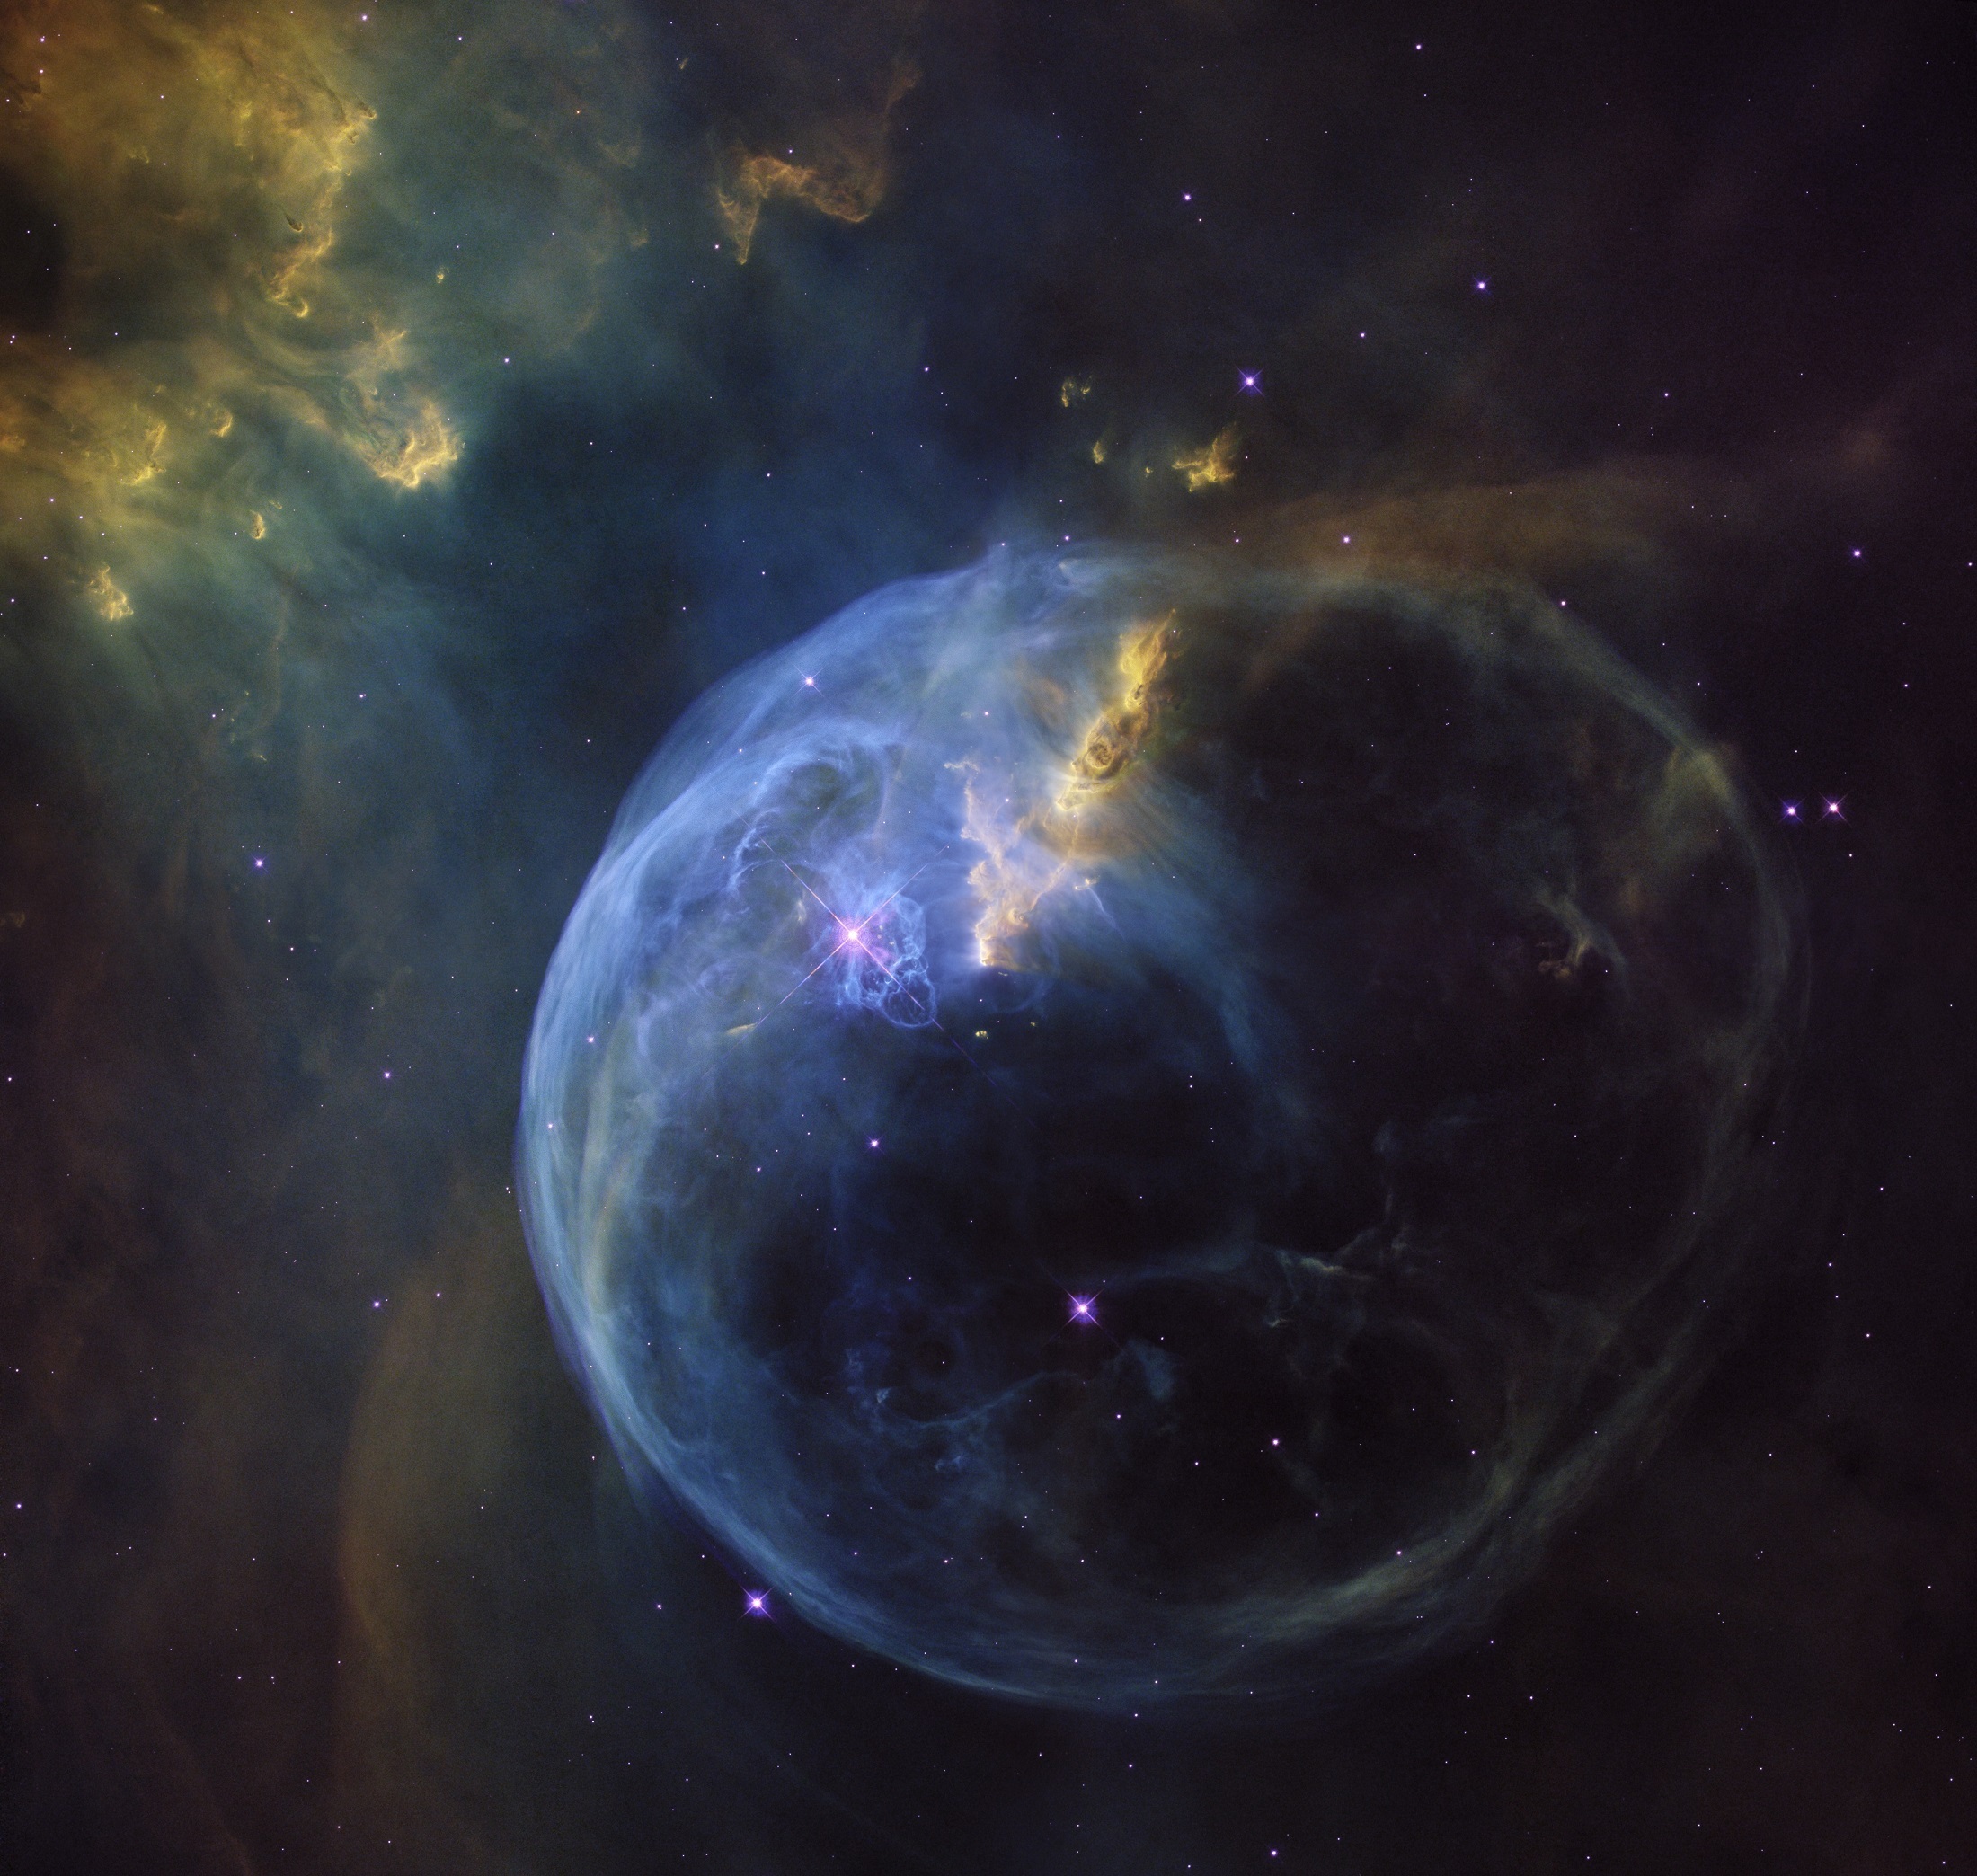
cosmos, atmosphere, space, dust, colorful, nasa, nebula, outer space, astronomy, earth, universe, planet, helium, bubble nebula, ngc 7635, sharpless 162, caldwell 11, h ii region, emission nebula, constellation cassiopeia, stellar wind, interstellar cloud, hydrogen, ionized gases, astronomical object